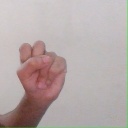
अक्षर: स